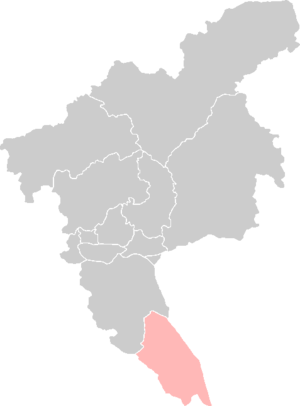
Le district de Nansha est une subdivision administrative de la province du Guangdong en Chine. Il est placé sous la juridiction de la ville sous-provinciale de Guangzhou.